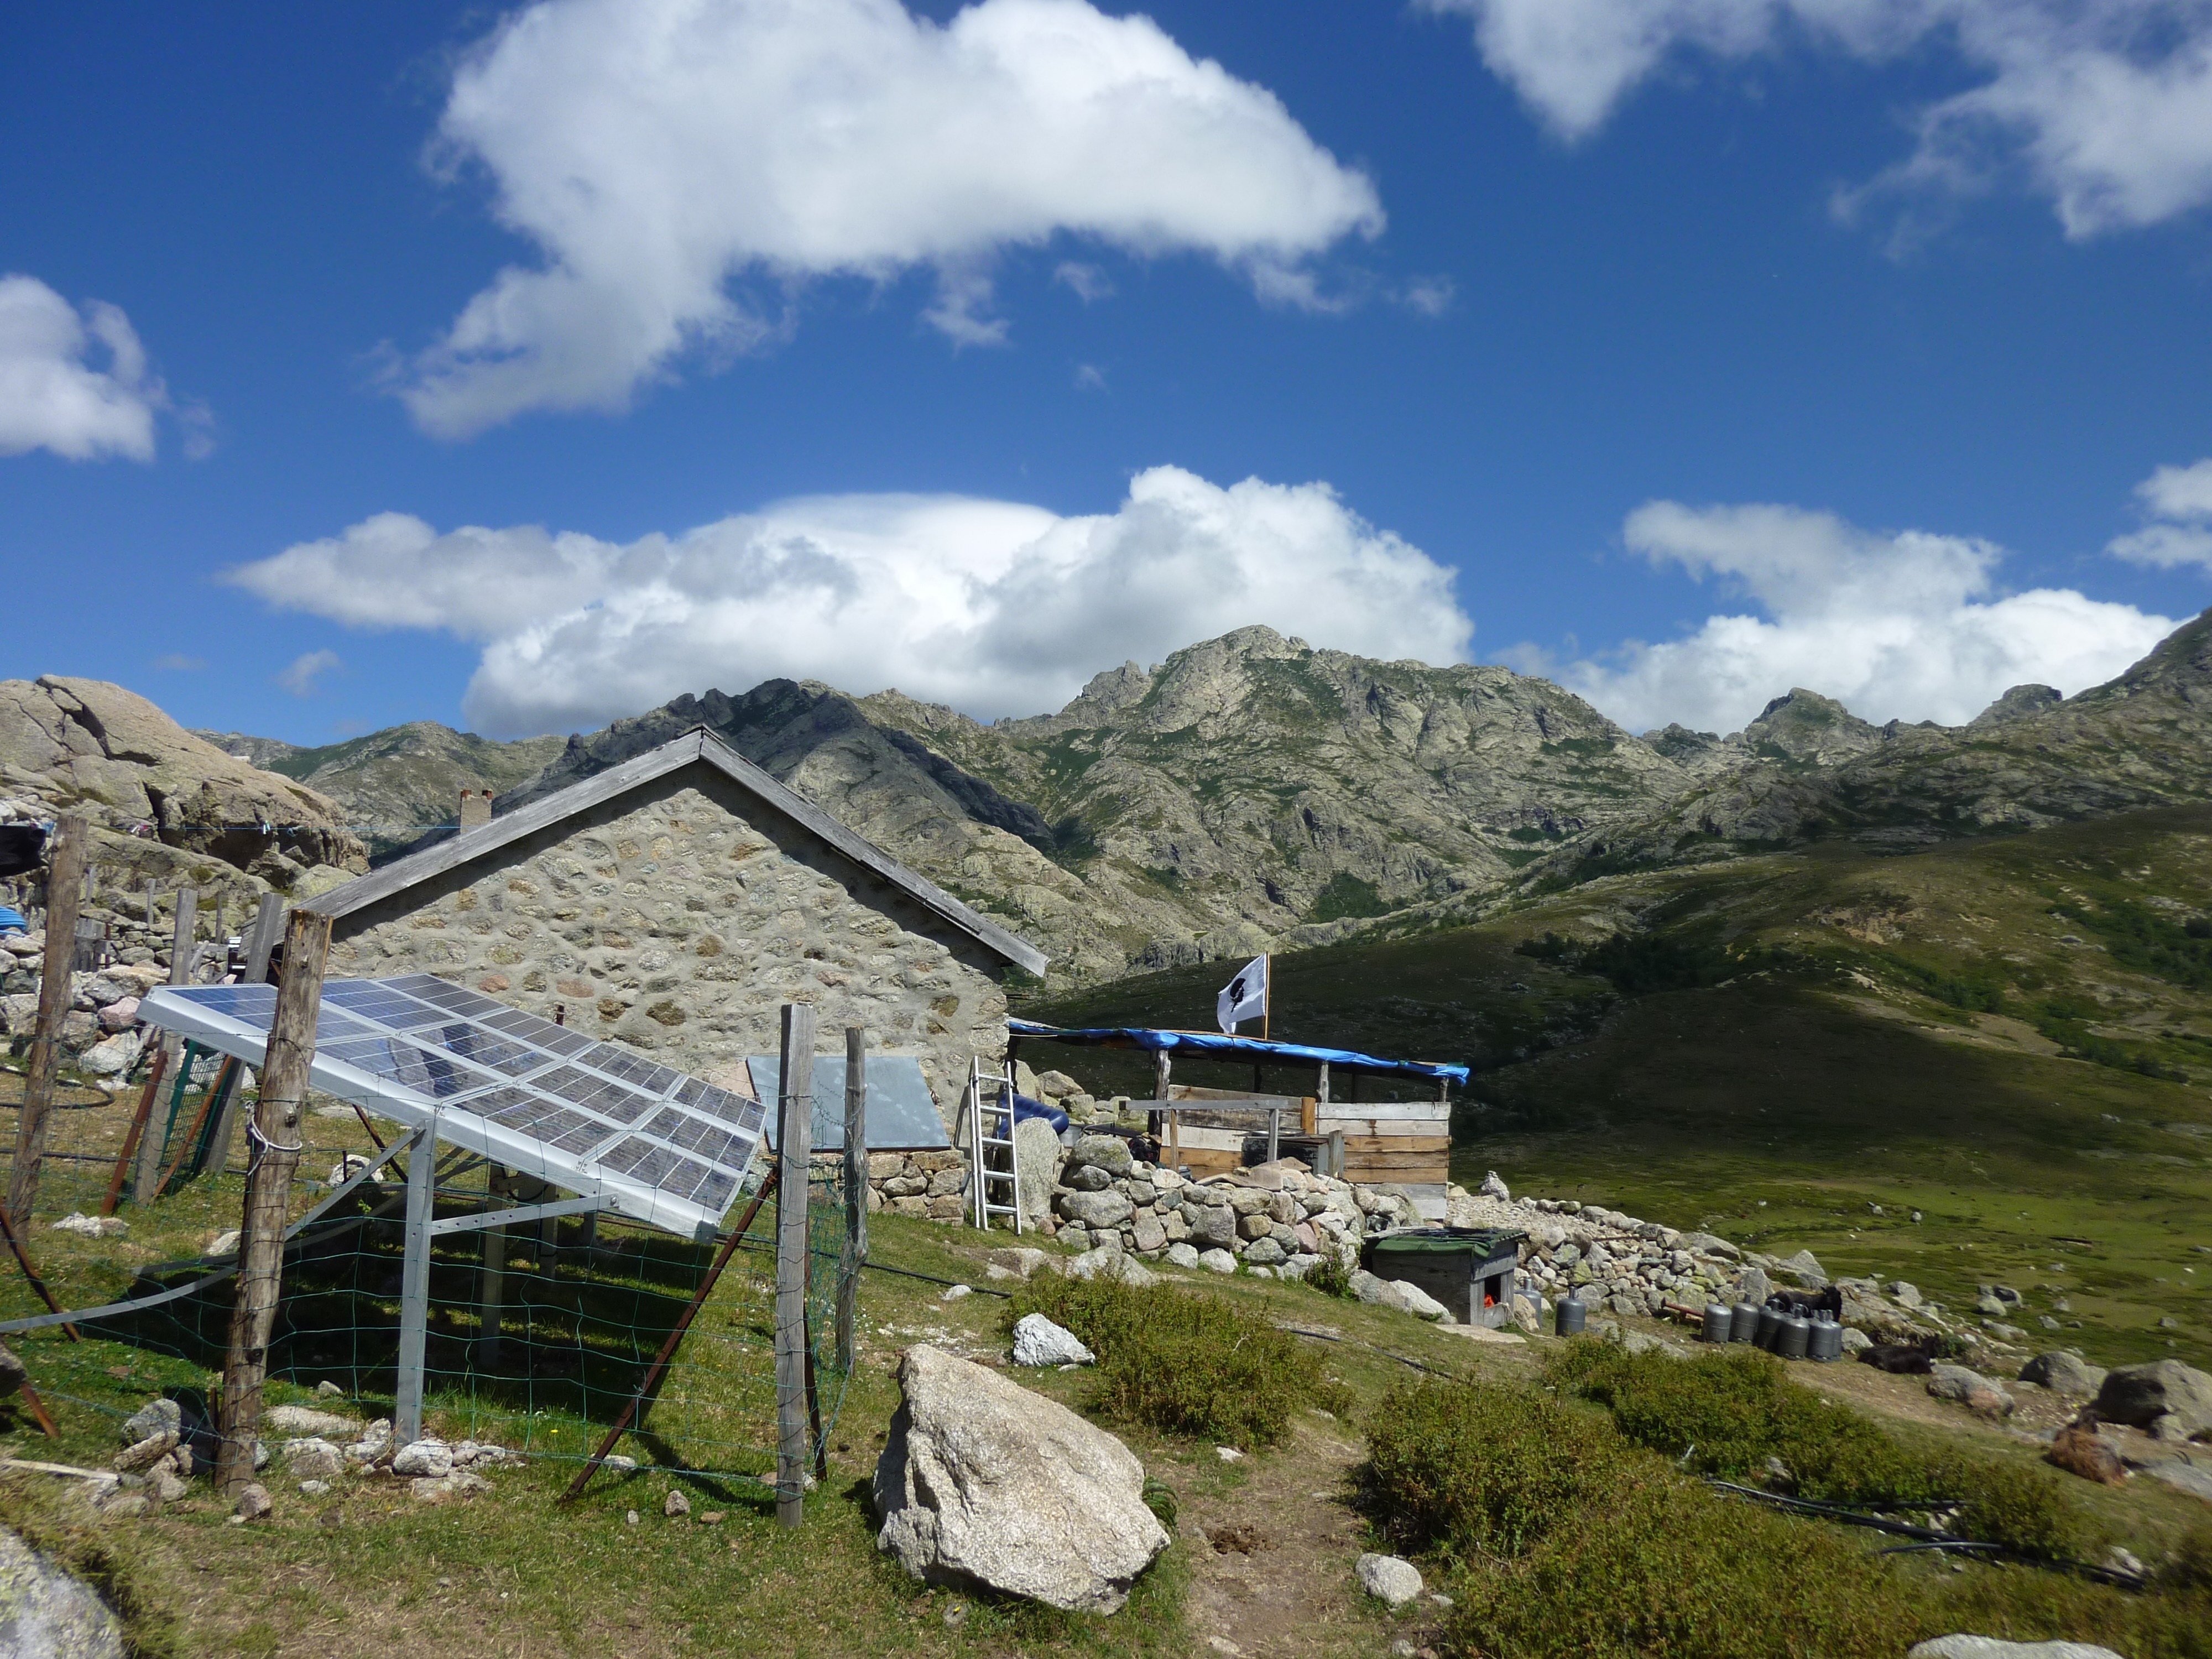
landscape, wilderness, mountain, hill, building, home, mountain range, vacation, hut, village, rural, natural, rocky, lifestyle, mountain top, solar, alternative, solar panel, power, stones, mountains, alps, hilltop, estate, sustainability, rural area, renewable, mountainous landforms